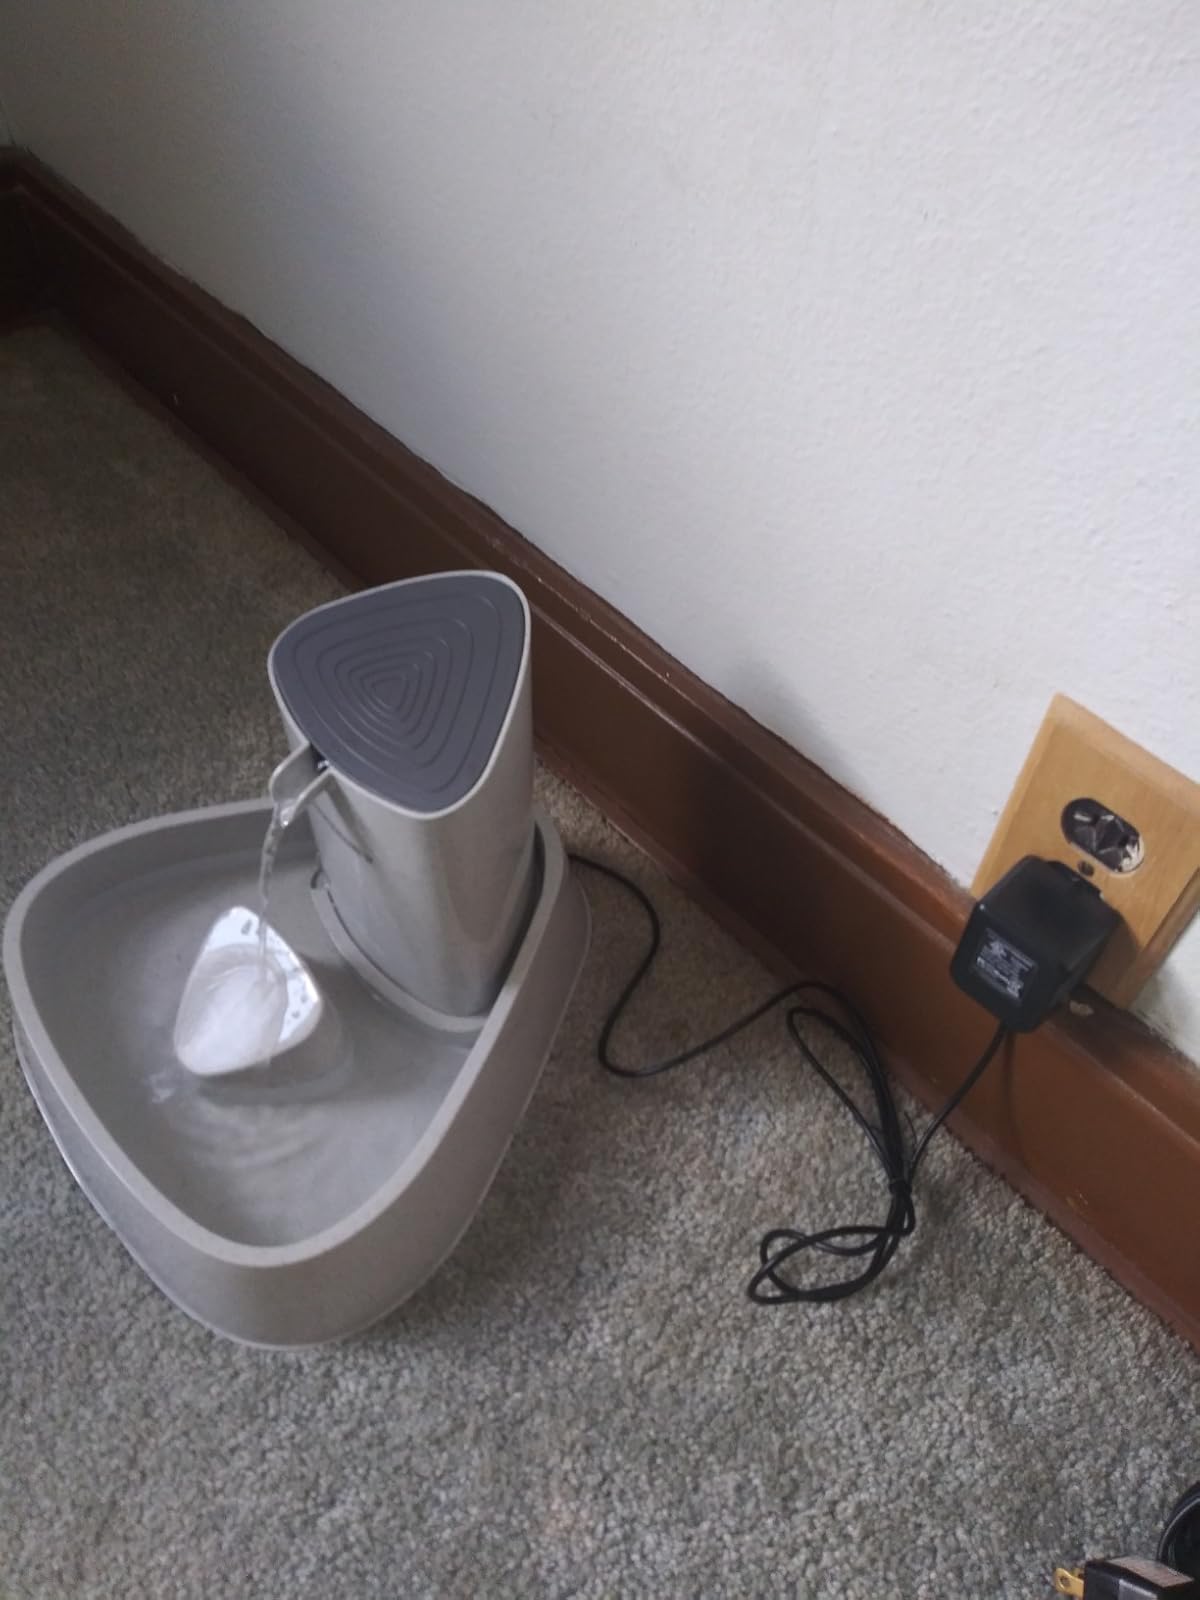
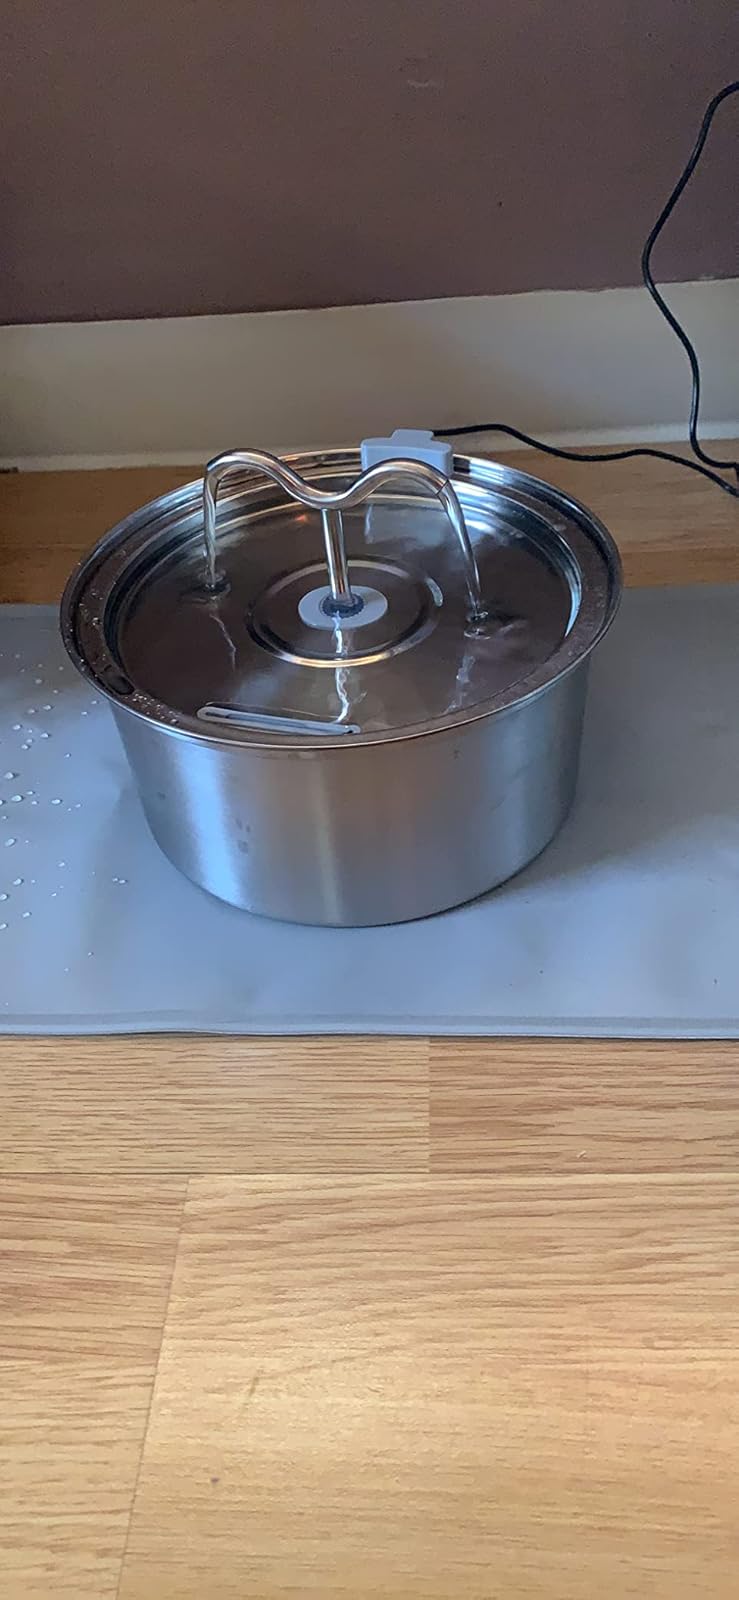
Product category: items_bowl
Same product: no